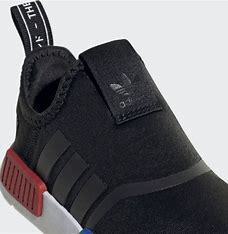
Brand: Adidas
Model: NMD 360